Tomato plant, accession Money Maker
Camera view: vertical (180 deg); turntable rotation: 240 degrees
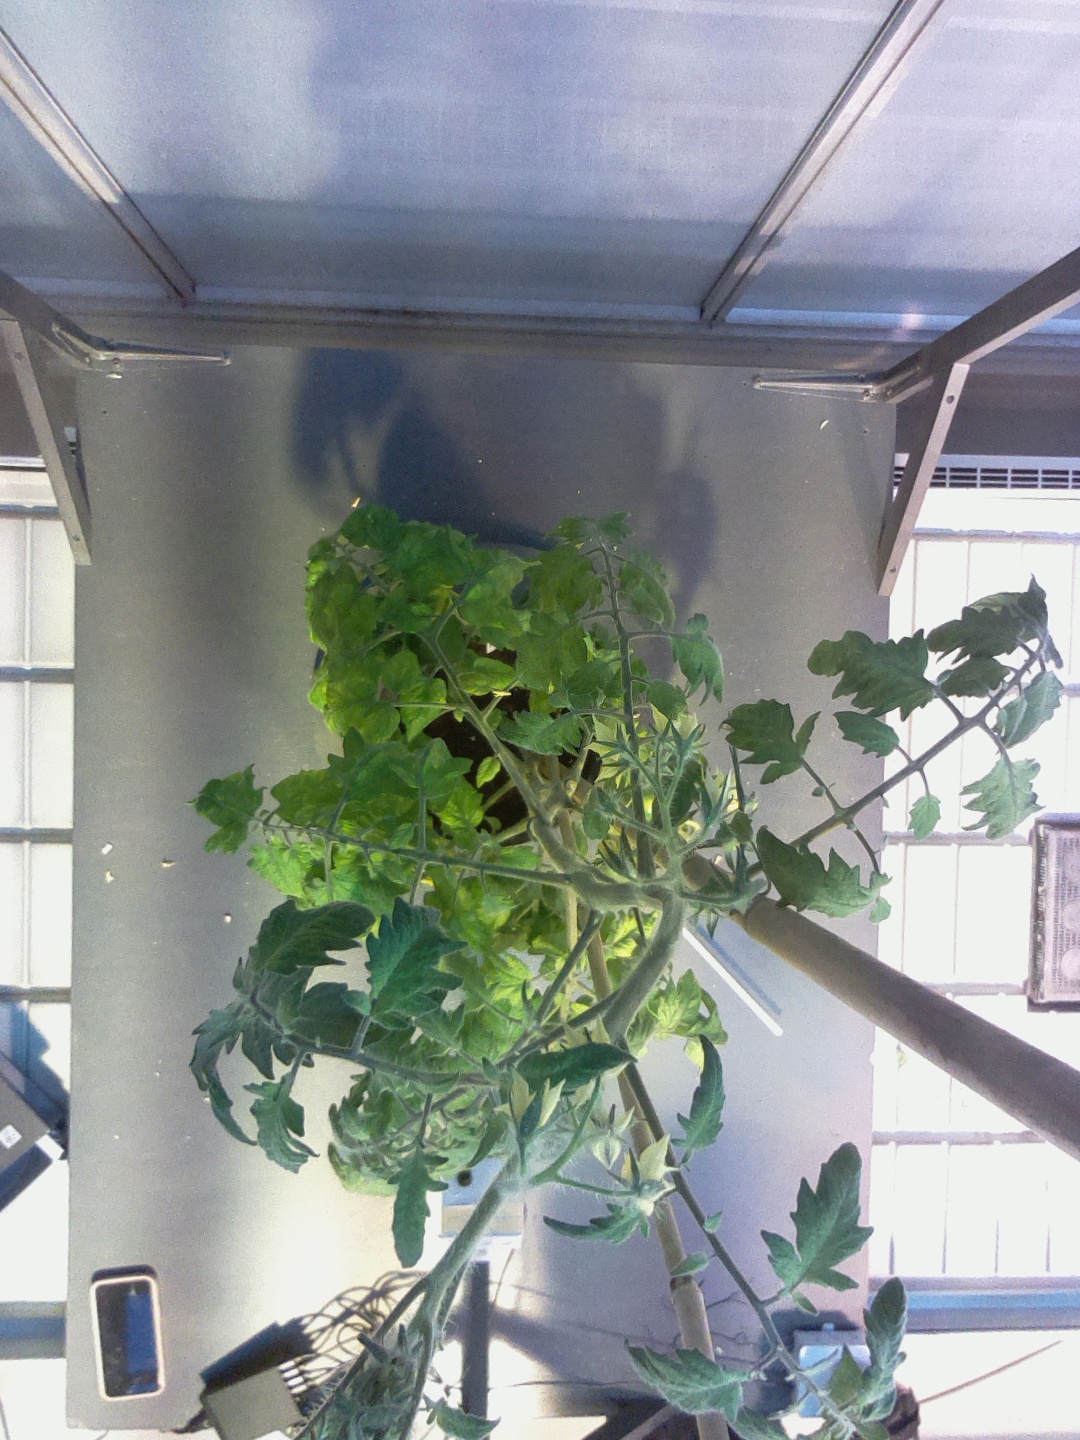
BBCH growth stage 72: 20%-30% of final fruit size